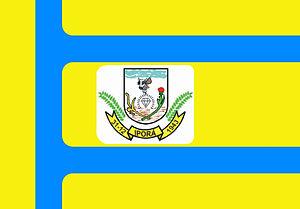
Iporá est une municipalité brésilienne de l'État de Goiás et la microrégion d'Iporá.